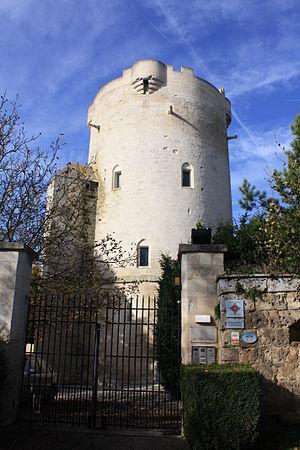
Le château de Droizy est un ancien château fort, de la première moitié du XIIᵉ siècle avec une surélévation du donjon au XIVᵉ siècle qui se dresse sur la commune de Droizy dans le département de l'Aisne en région Hauts-de-France.
Droizy est une commune française située dans le département de l'Aisne, en région Hauts-de-France.
Cet article recense les monuments historiques du sud de l'Aisne, en France.